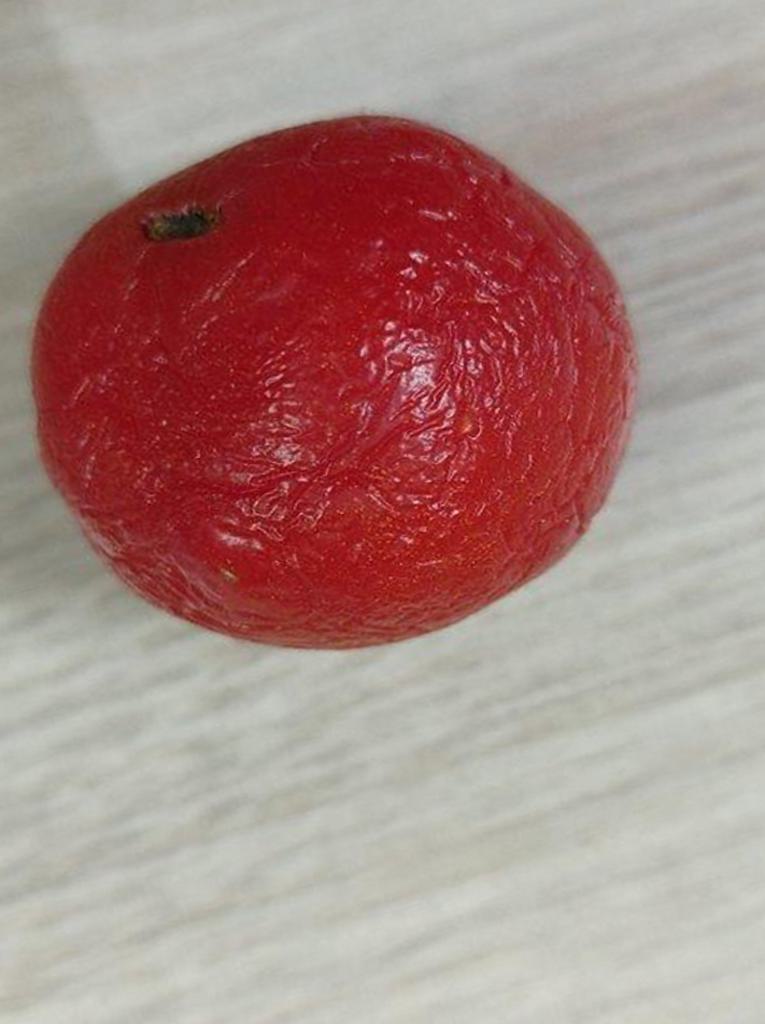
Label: Rotten